Ken Howard (artist)

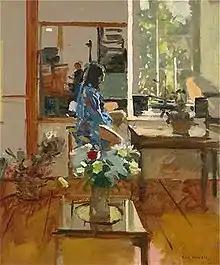
"Sarah Blue and Orange '04" by Ken Howard. Oil on canvas, 61 × 50.8 cm

Kenneth Howard OBE RA (26 December 1932 – 11 September 2022) was a British artist and painter. He was President of the New English Art Club from 1998 to 2003.